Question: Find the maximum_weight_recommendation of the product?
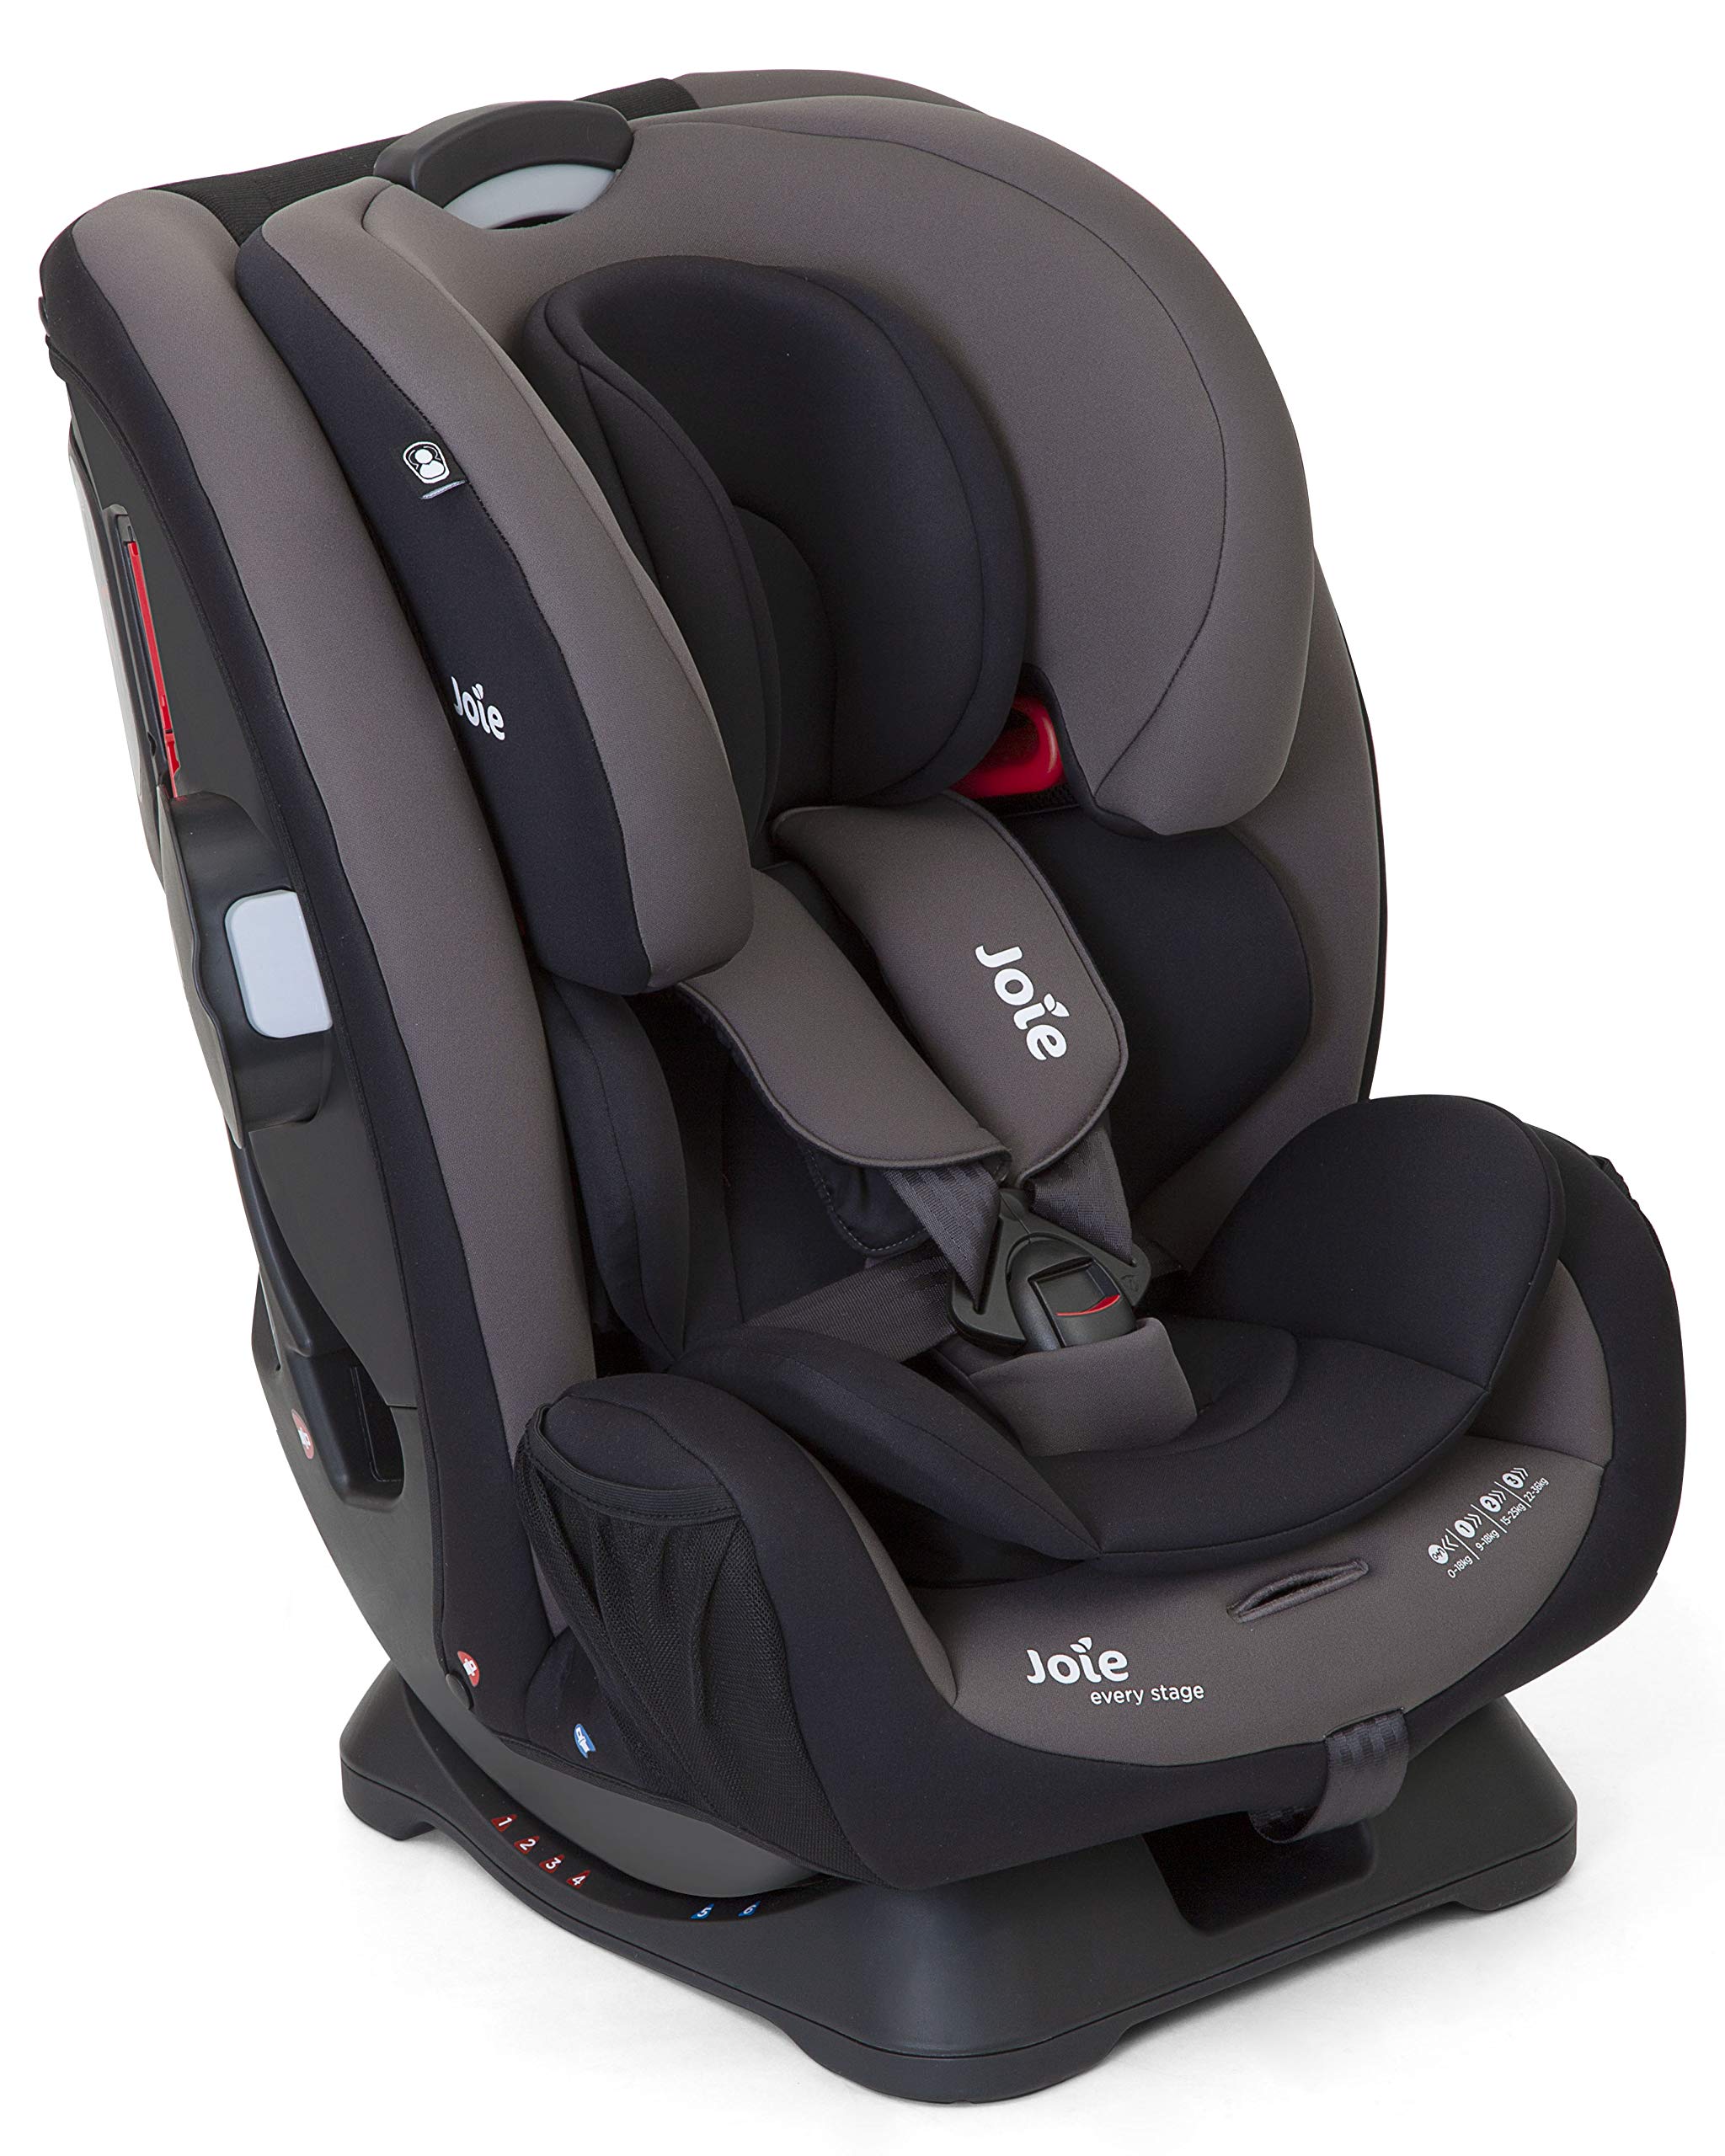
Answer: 9 kilogram to 18 kilogram